Native Americans in the United States

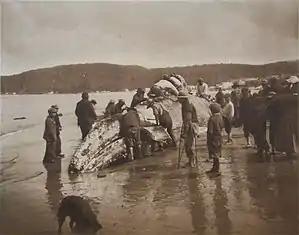
Makah Native Americans and a whale, "The King of the Seas in the Hands of the Makahs", 1910 photograph by Asahel Curtis

The impact of the Columbian exchange was not entirely negative, however. For example, the re-introduction of the horse to North America allowed the Plains Indians to revolutionize their ways of life by making hunting, trading, and warfare far more effective, and to greatly improve their ability to transport possessions and move their settlements.